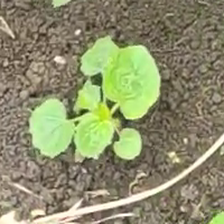
Weed species: Little_Mallow(Malva parviflora)